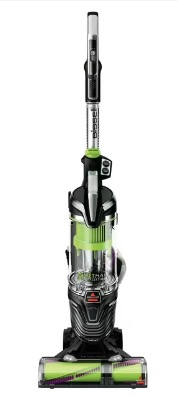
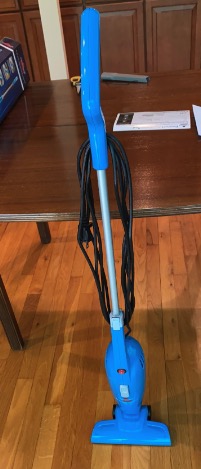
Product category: items_vacuum
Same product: no